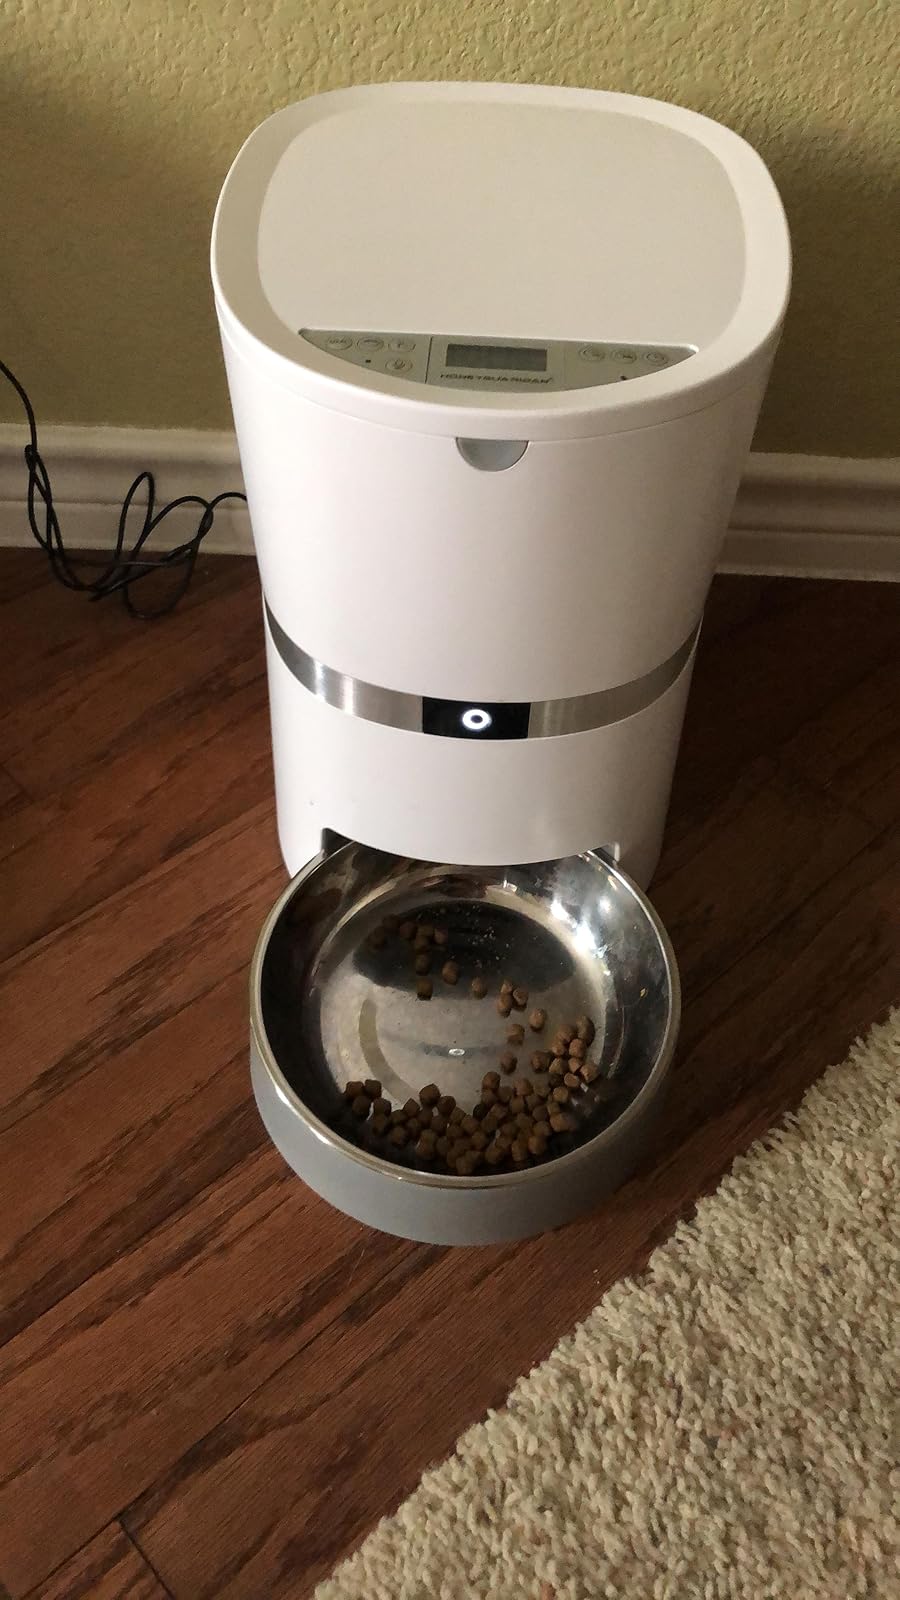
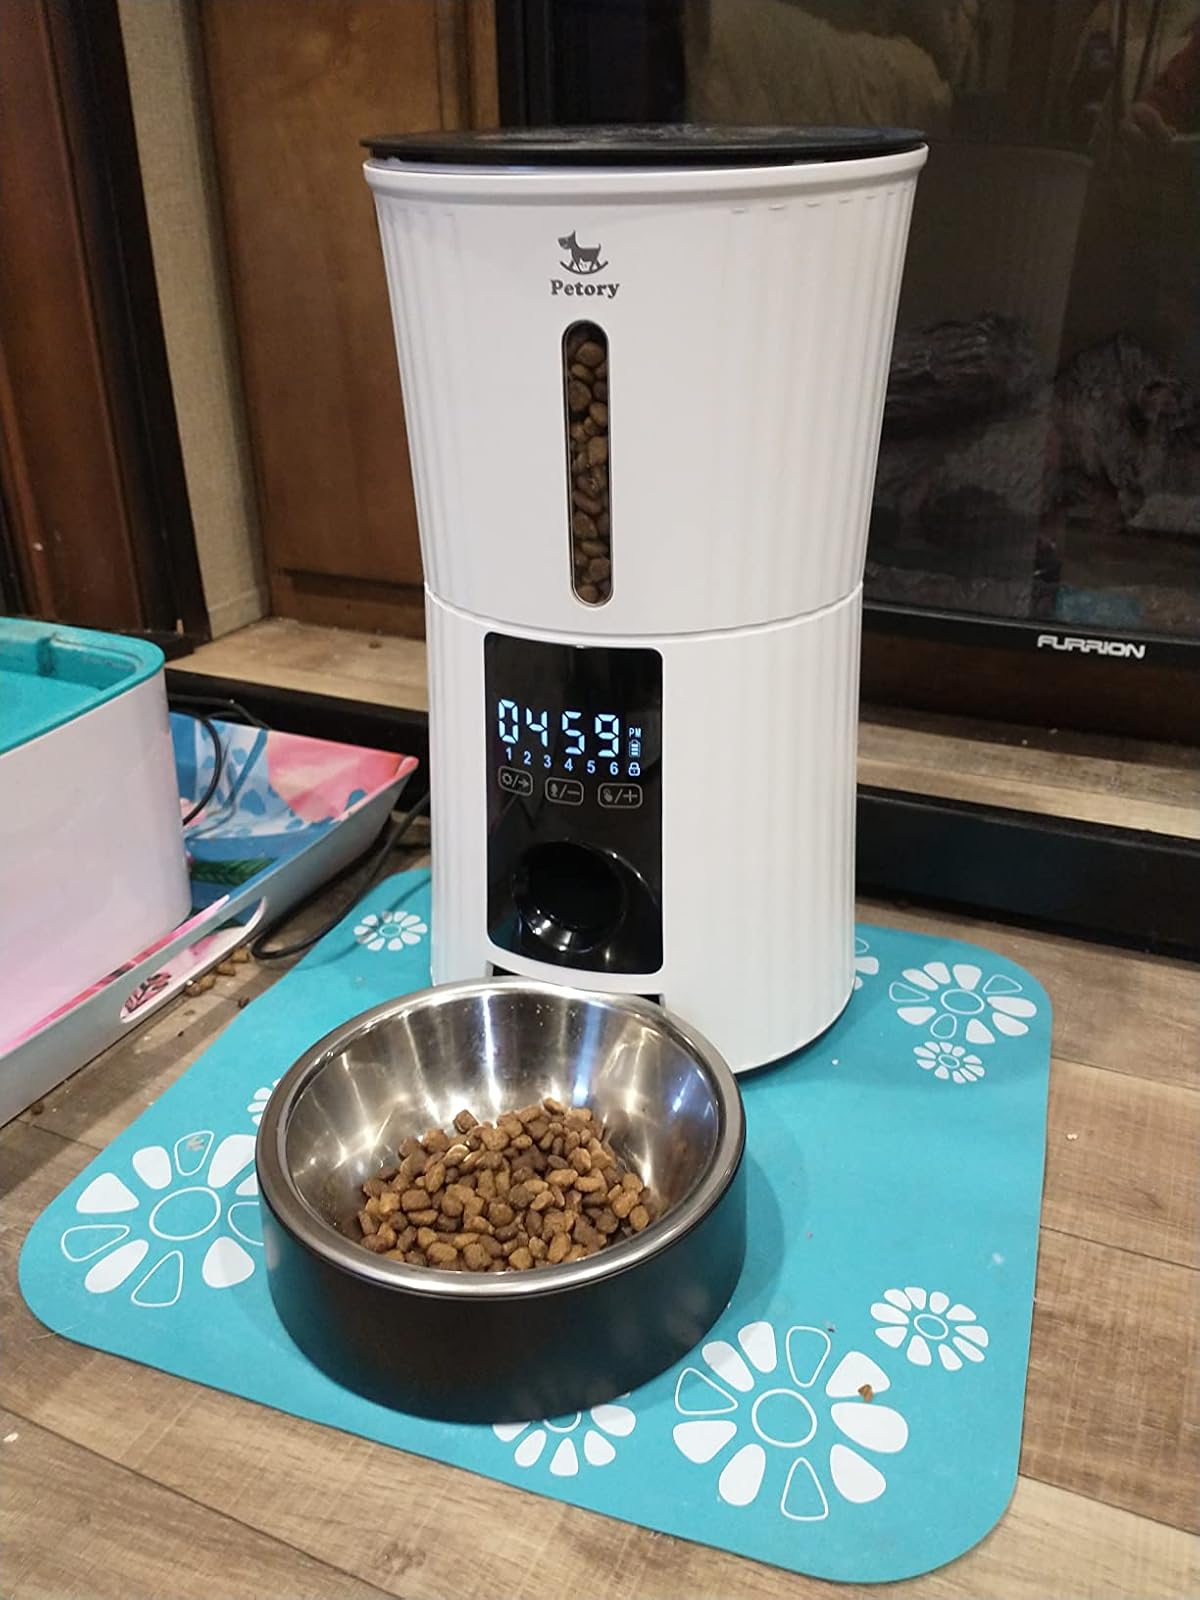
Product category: items_feeder
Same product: no